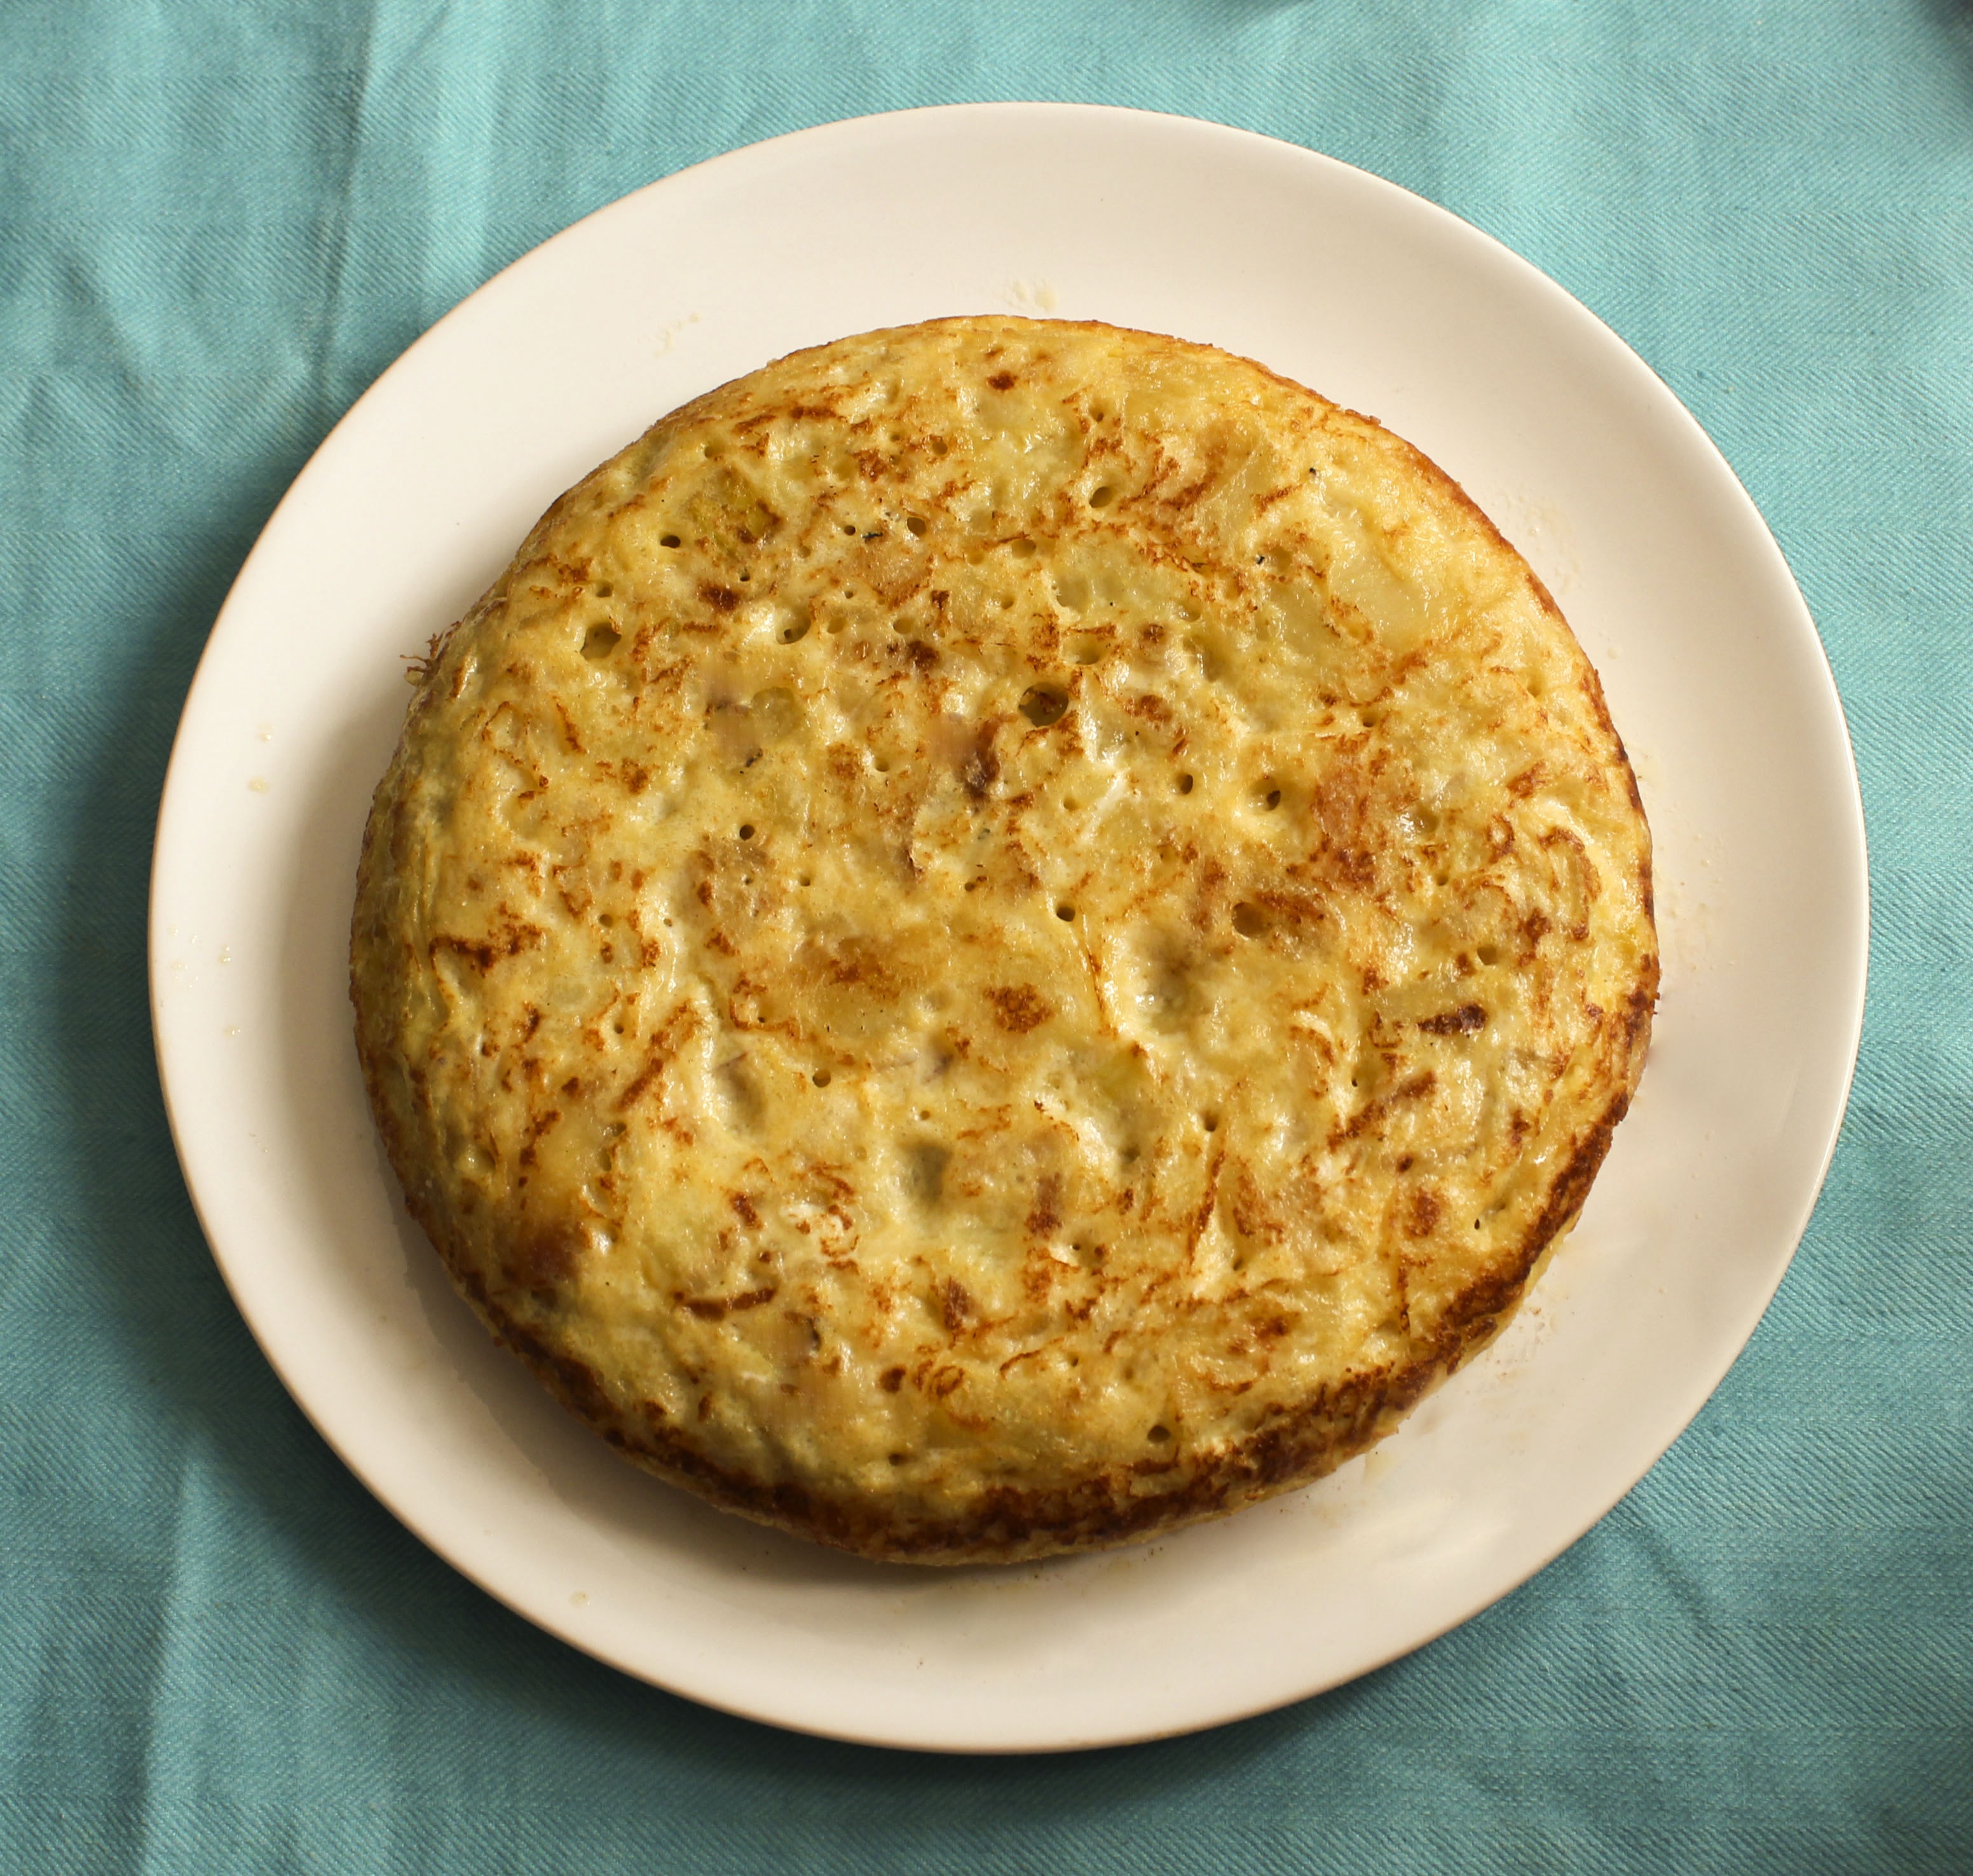
round, dish, meal, food, produce, vegetable, kitchen, recipe, blue, breakfast, dessert, cuisine, potato, egg, stew, coconut, tortilla, spanish, vegetarian food, baked goods, typical, potato omelette